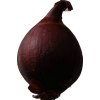
Label: red_onion